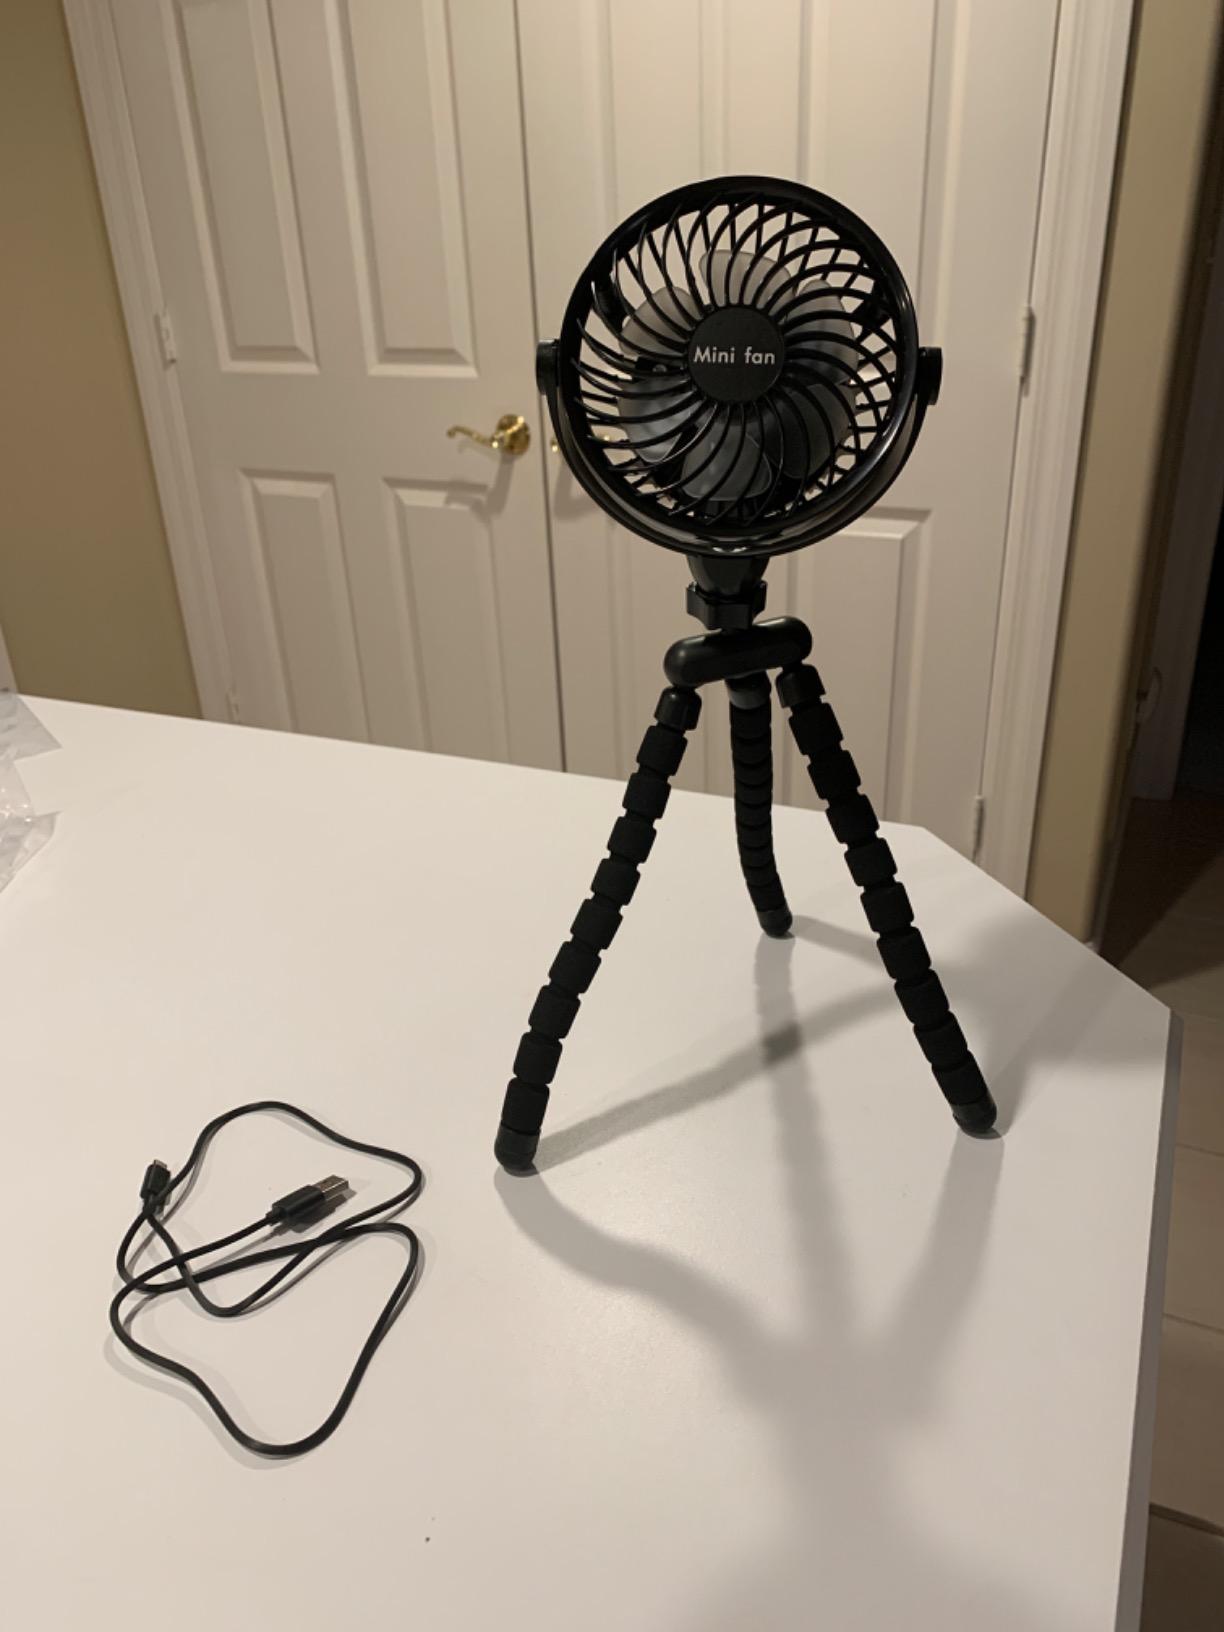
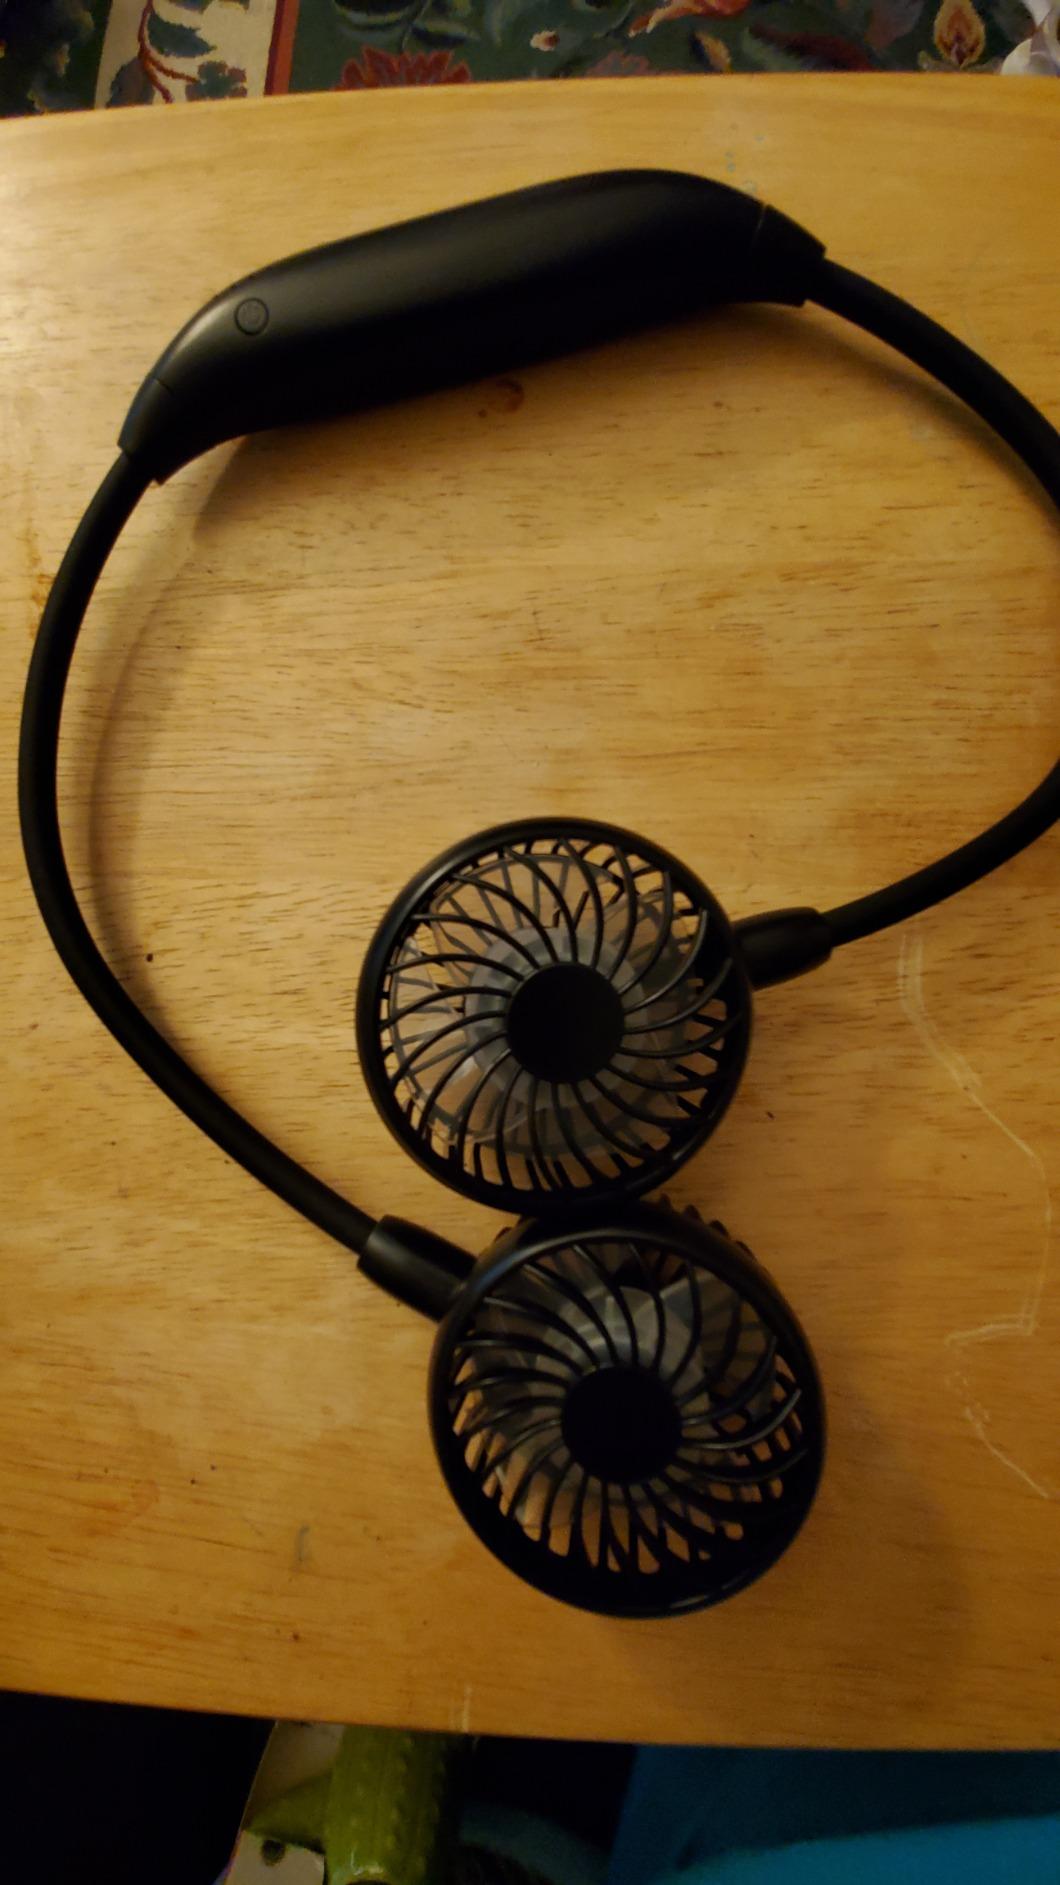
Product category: fan
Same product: no